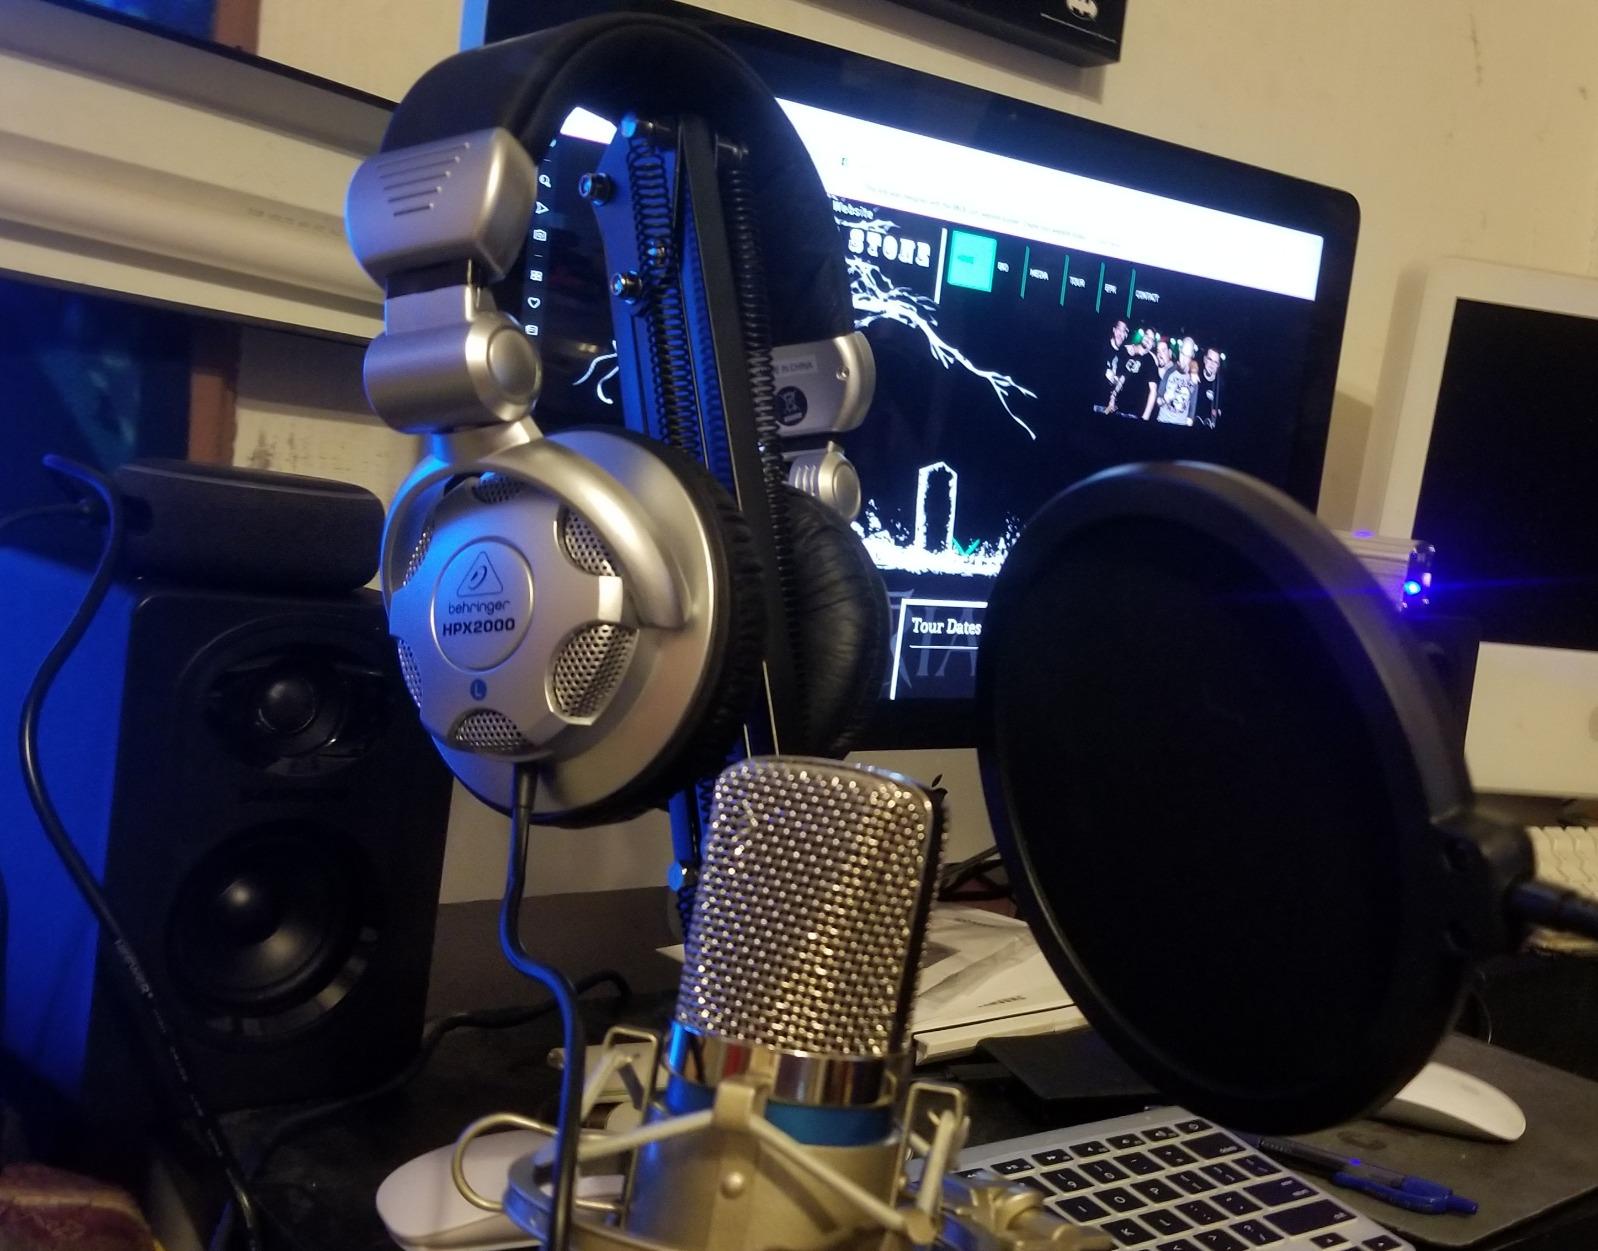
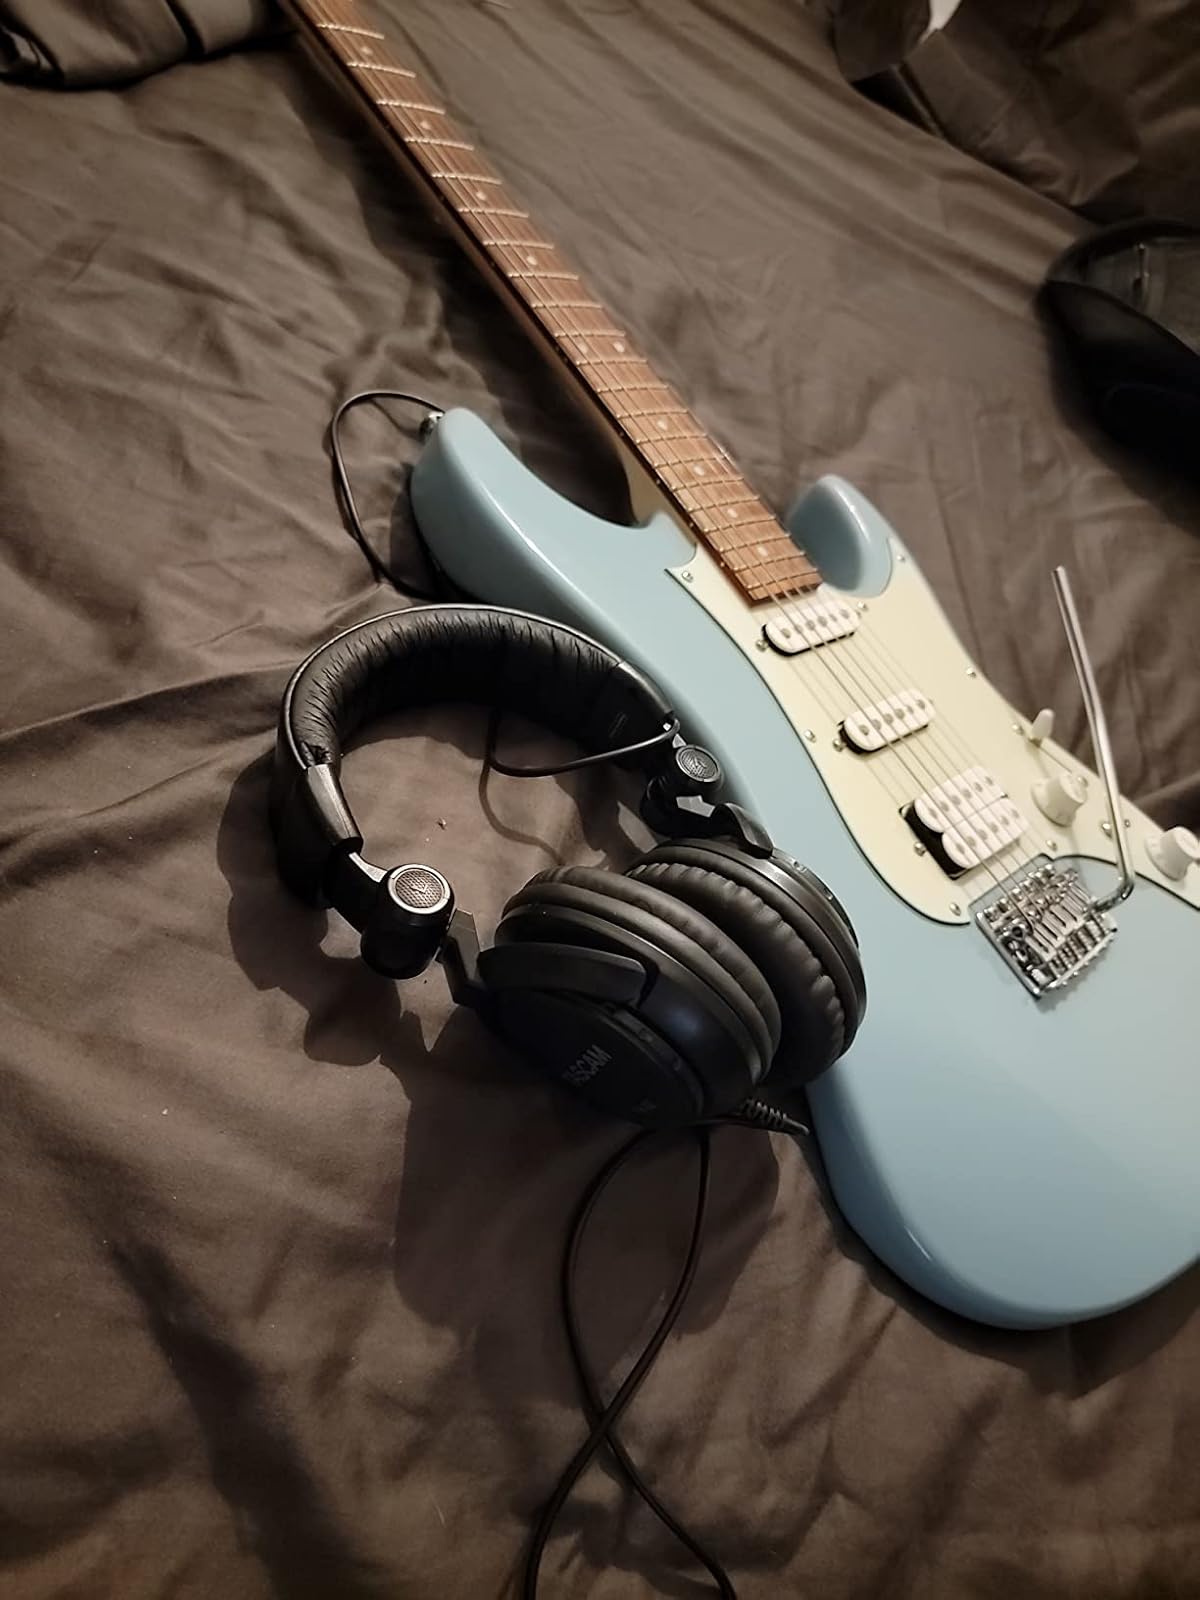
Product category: headphones
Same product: no